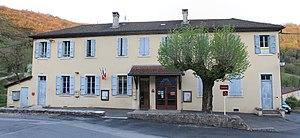
Mairie de Leyssard.
Leyssard est une commune française du département de l'Ain. Elle se situe à 30 kilomètres de Bourg-en-Bresse et 18 kilomètres de Nantua.